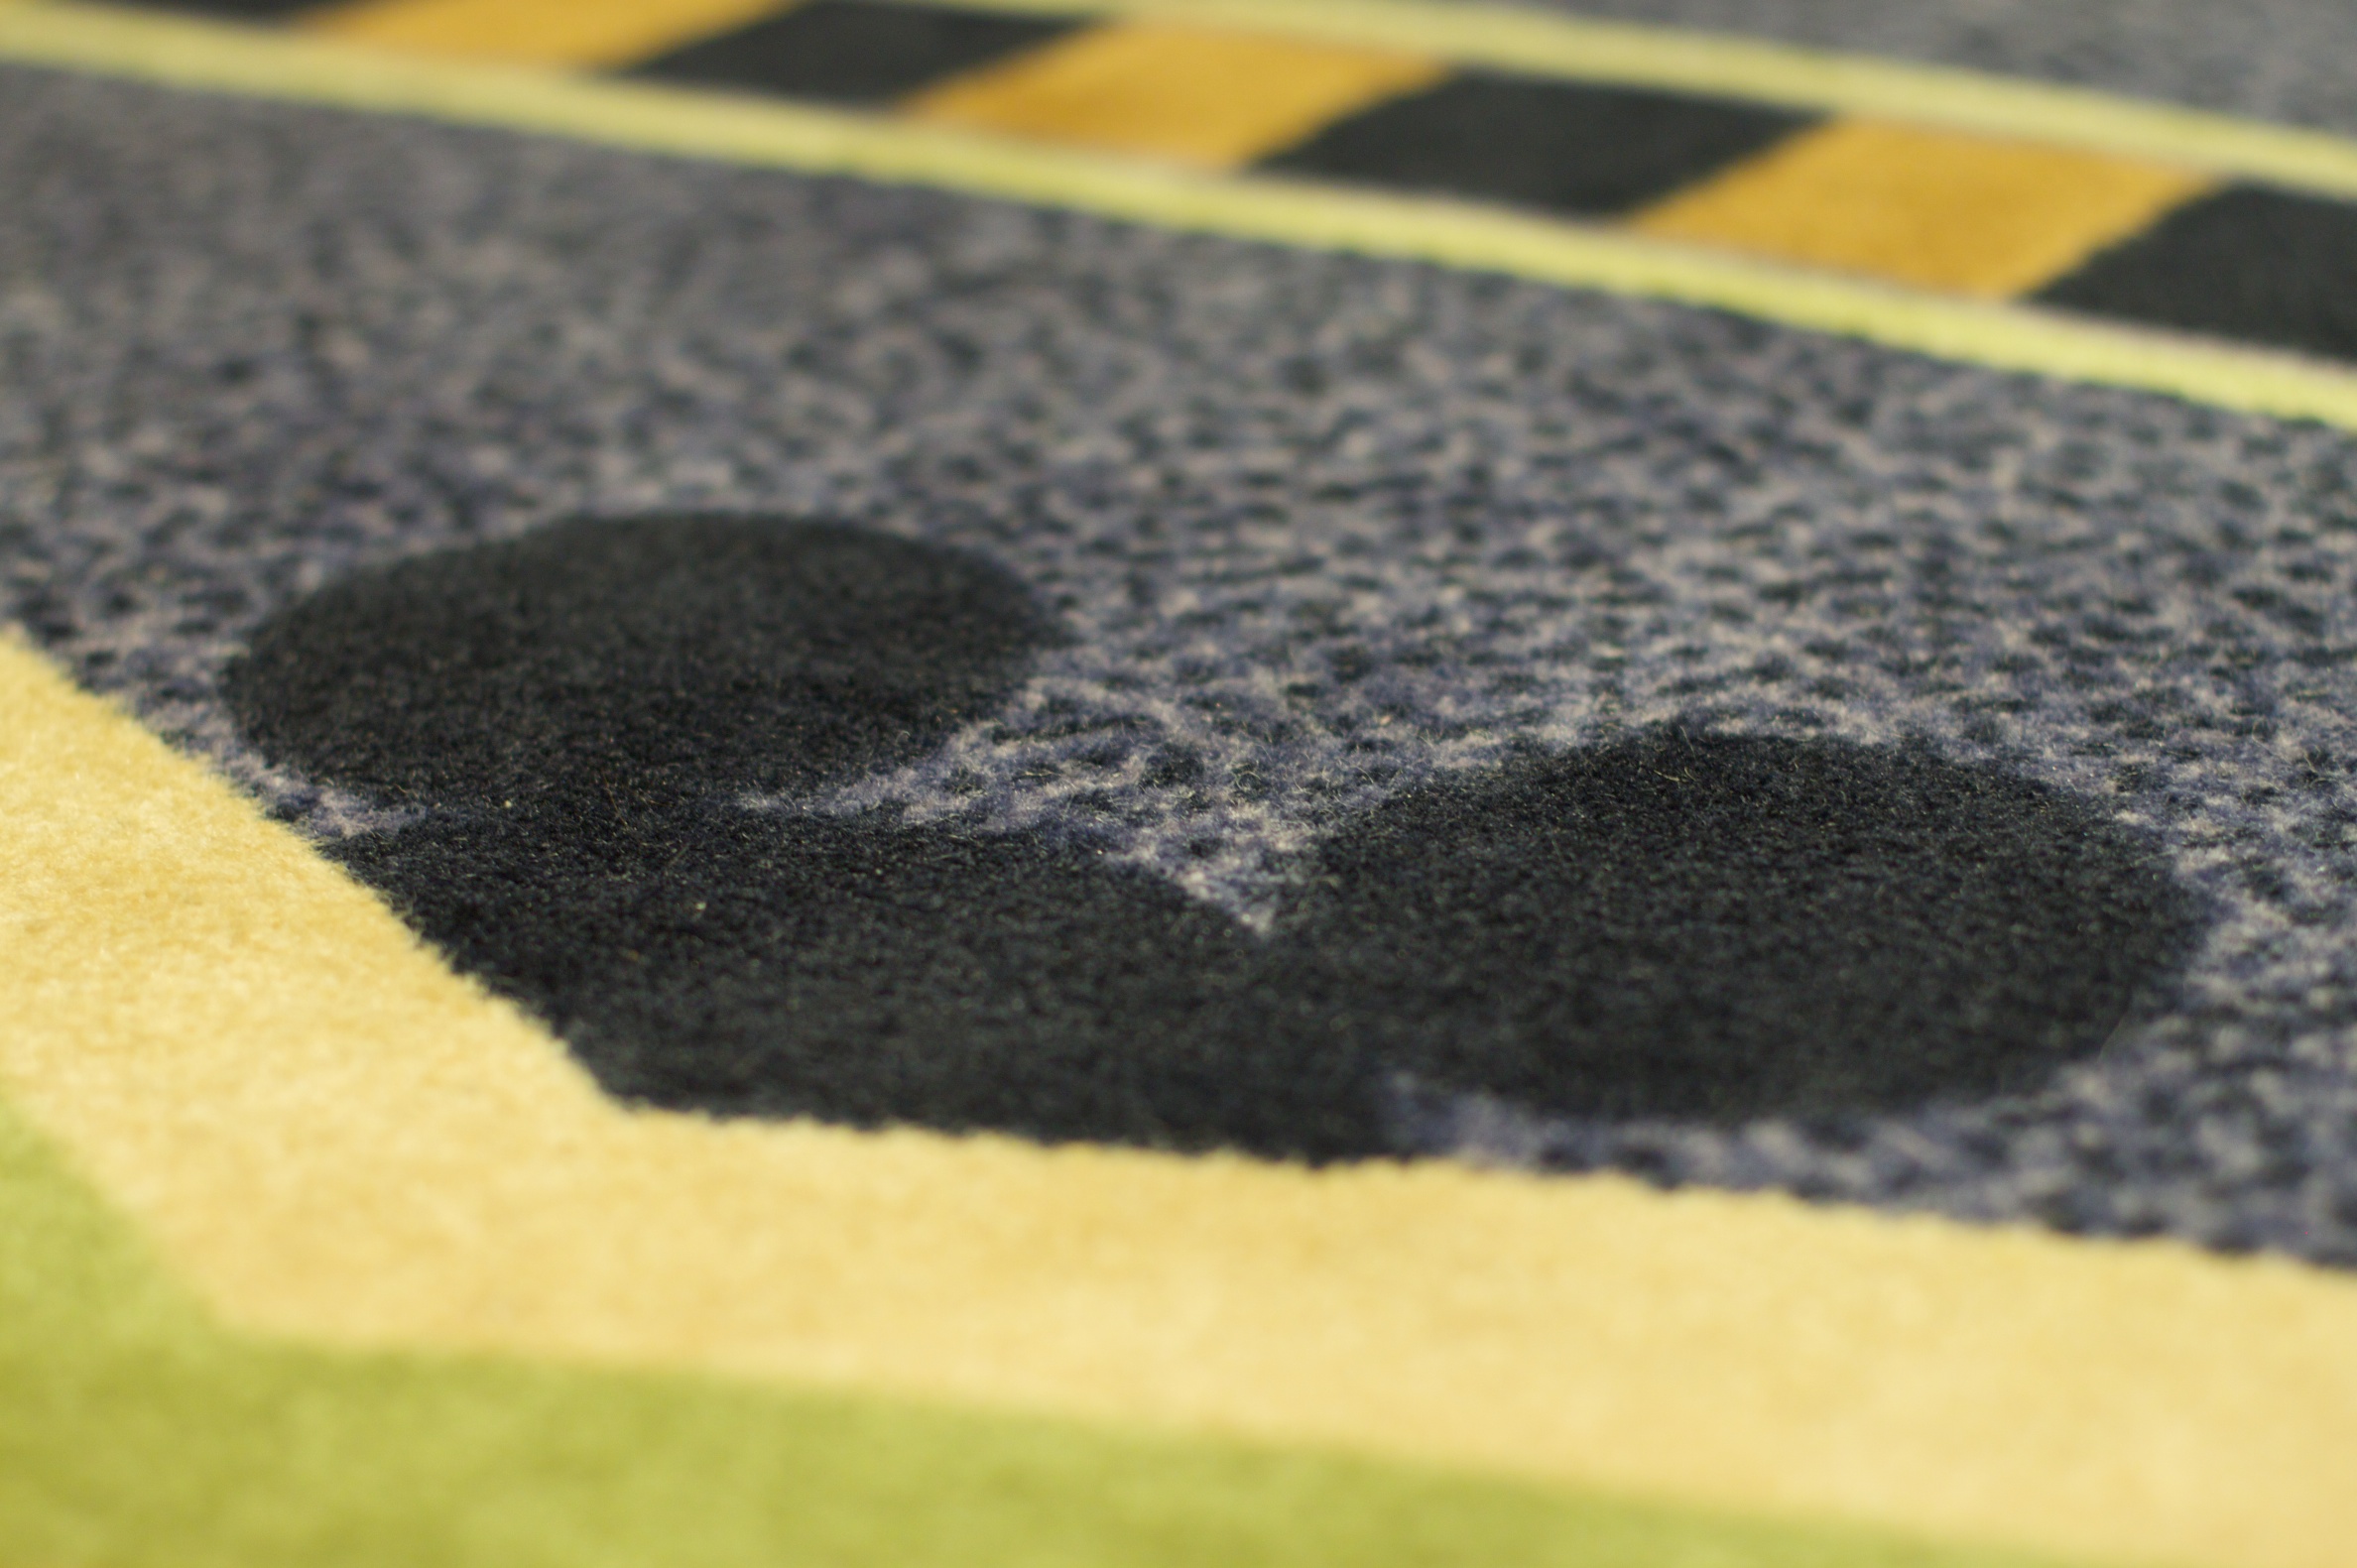
floor, asphalt, green, color, tile, black, yellow, material, circle, art, carpet, shape, nmc2010, flooring